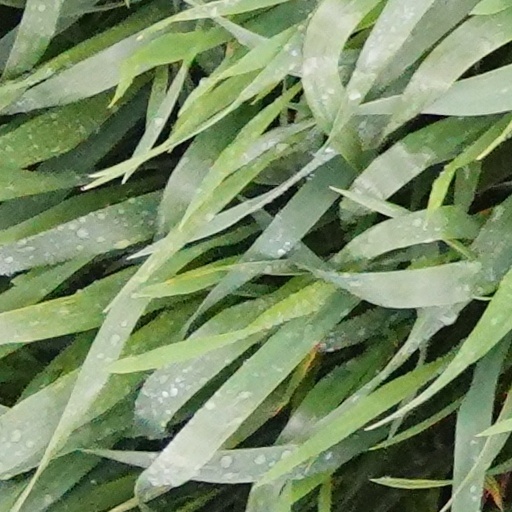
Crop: wheat